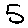
Label: 5